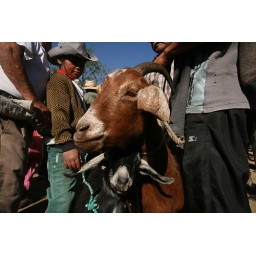
A young cowboy and his goats at the animal market in Zaachila, Oaxaca, Mexico.